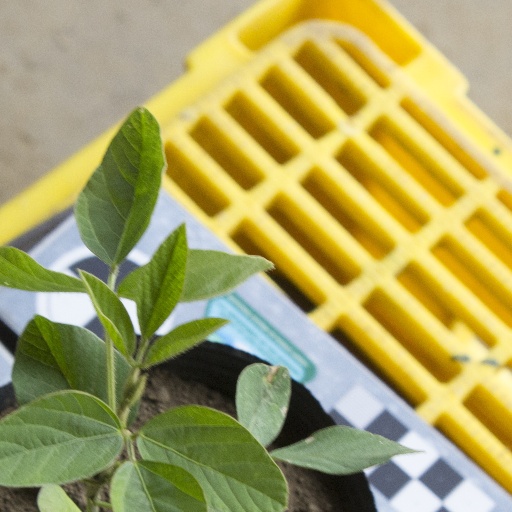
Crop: soybean